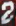
Number: 2